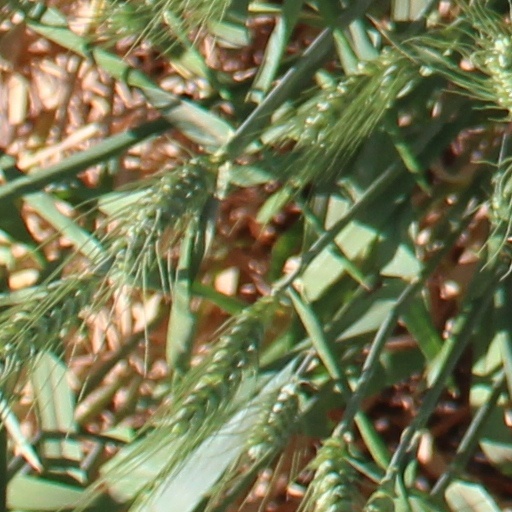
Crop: wheat